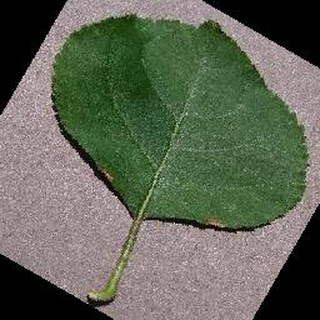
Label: apple_black_rot